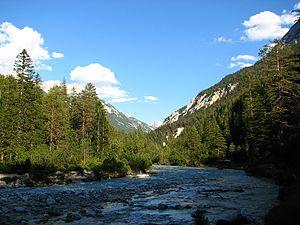
La vallée de Hinterau est une vallée du massif des Karwendel, à travers laquelle coule l'Isar depuis sa source.